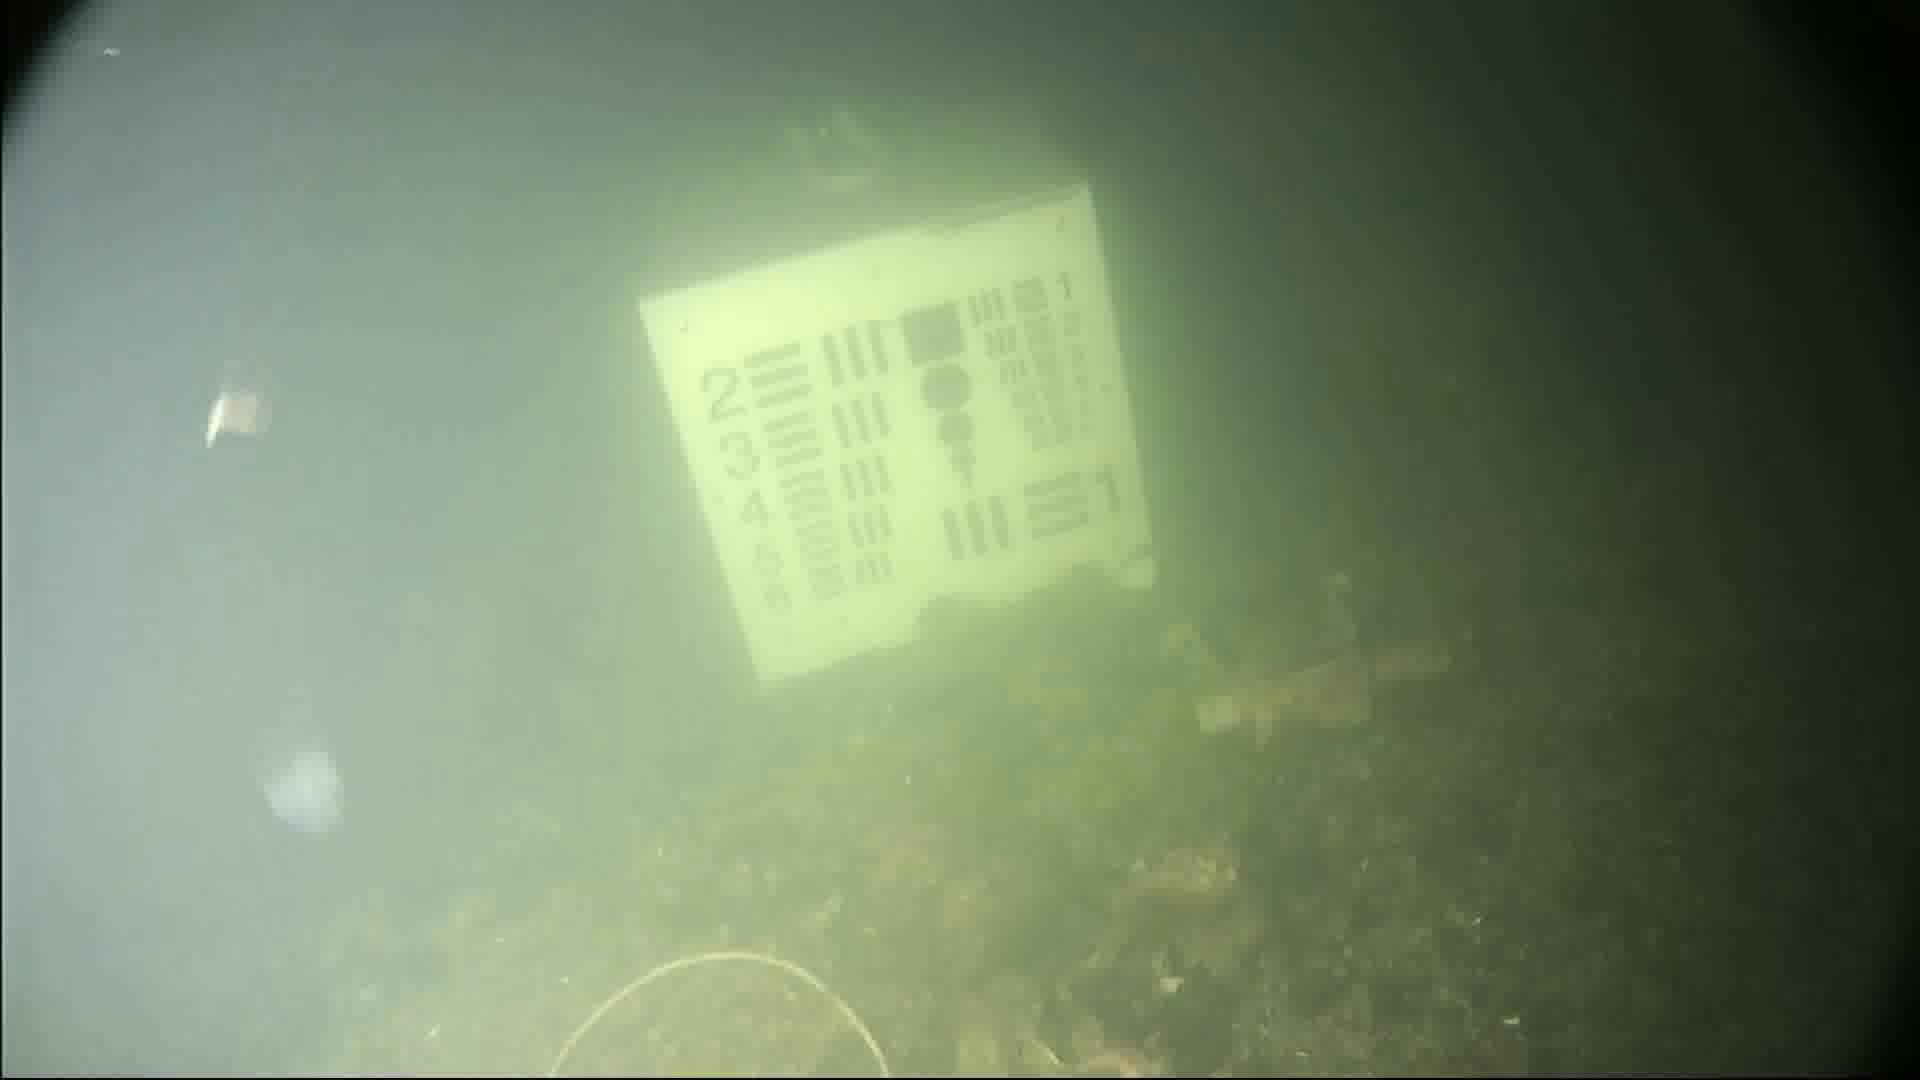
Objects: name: jellyfish